Toorongo Falls Reserve

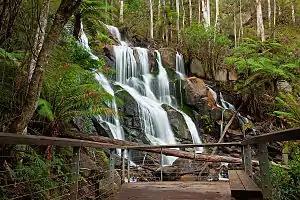
Viewing platform for the Toorongo Falls

The Toorongo Falls Reserve protects two waterfalls, Amphitheatre Falls on the Toorongo River and Toorongo Falls on the Little Toorongo River, including the confluence of those two rivers, in West Gippsland, Victoria, Australia. It is located approximately north-east of the town of Noojee, approximately east of Melbourne.